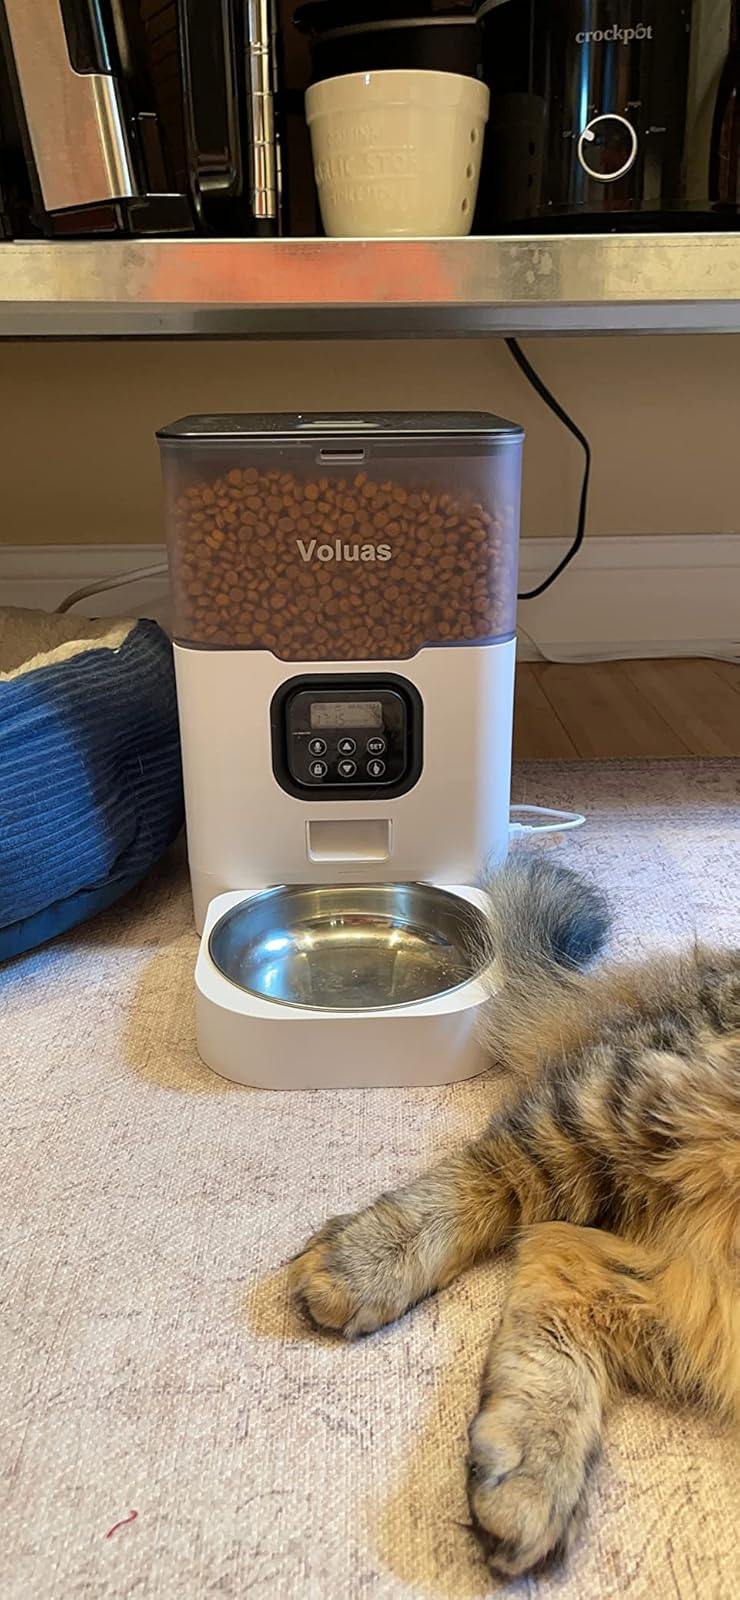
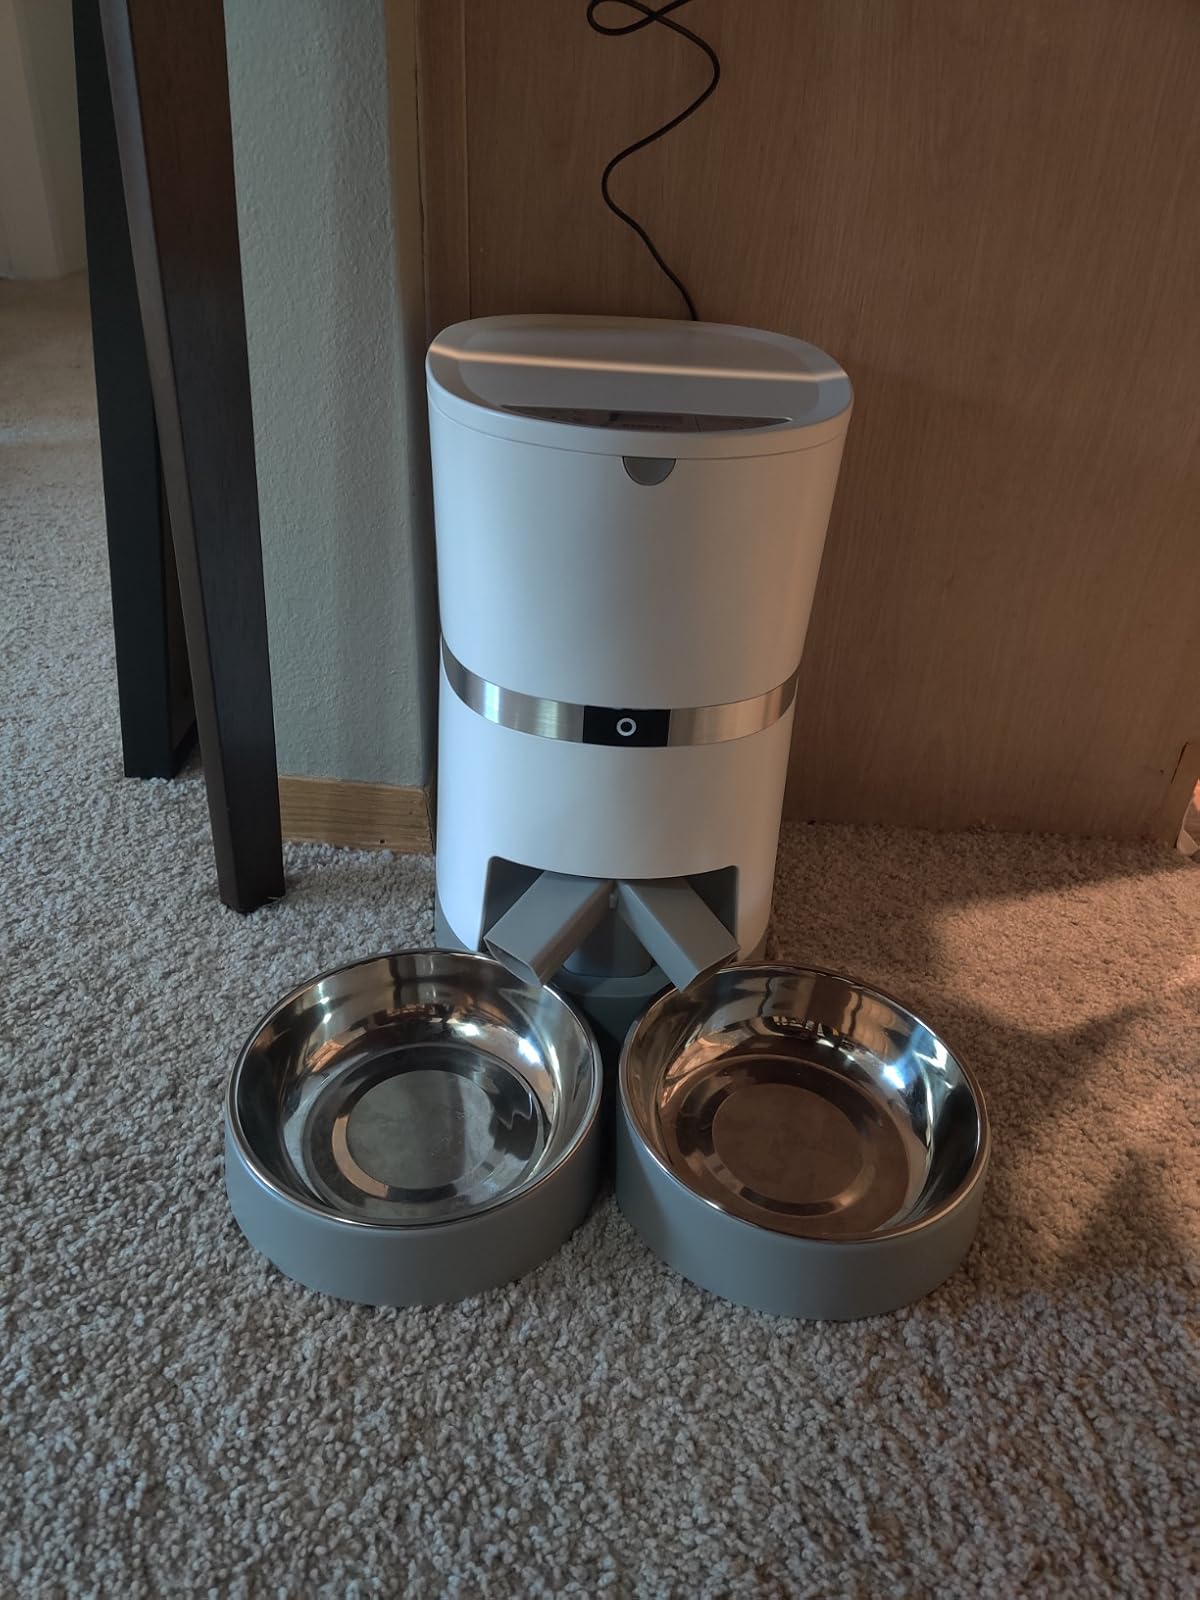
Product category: items_feeder
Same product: no